History of education in Wales

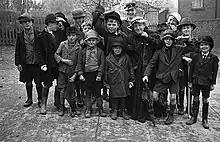
Boys of Newtown Church School after a rummage sale photographed by Geoff Charles (1939)

Sunday schools developed from the 1780s onwards. Early Sunday schools tended to admit adults as well as children. In Wales, they were generally nonconformist and often associated with the Methodist revival. Welsh Sunday Schools tended to focus on religion and reading, avoiding the wider secular education sometimes taught at Sunday Schools elsewhere. 79 endowments for elementary schools in Wales were made by individuals between 1700 and 1800. A number of commercially-run schools aimed at the working classes and organised by people of the same social background also existed.